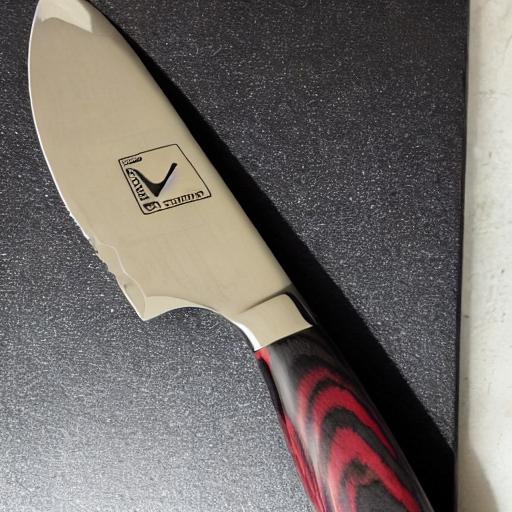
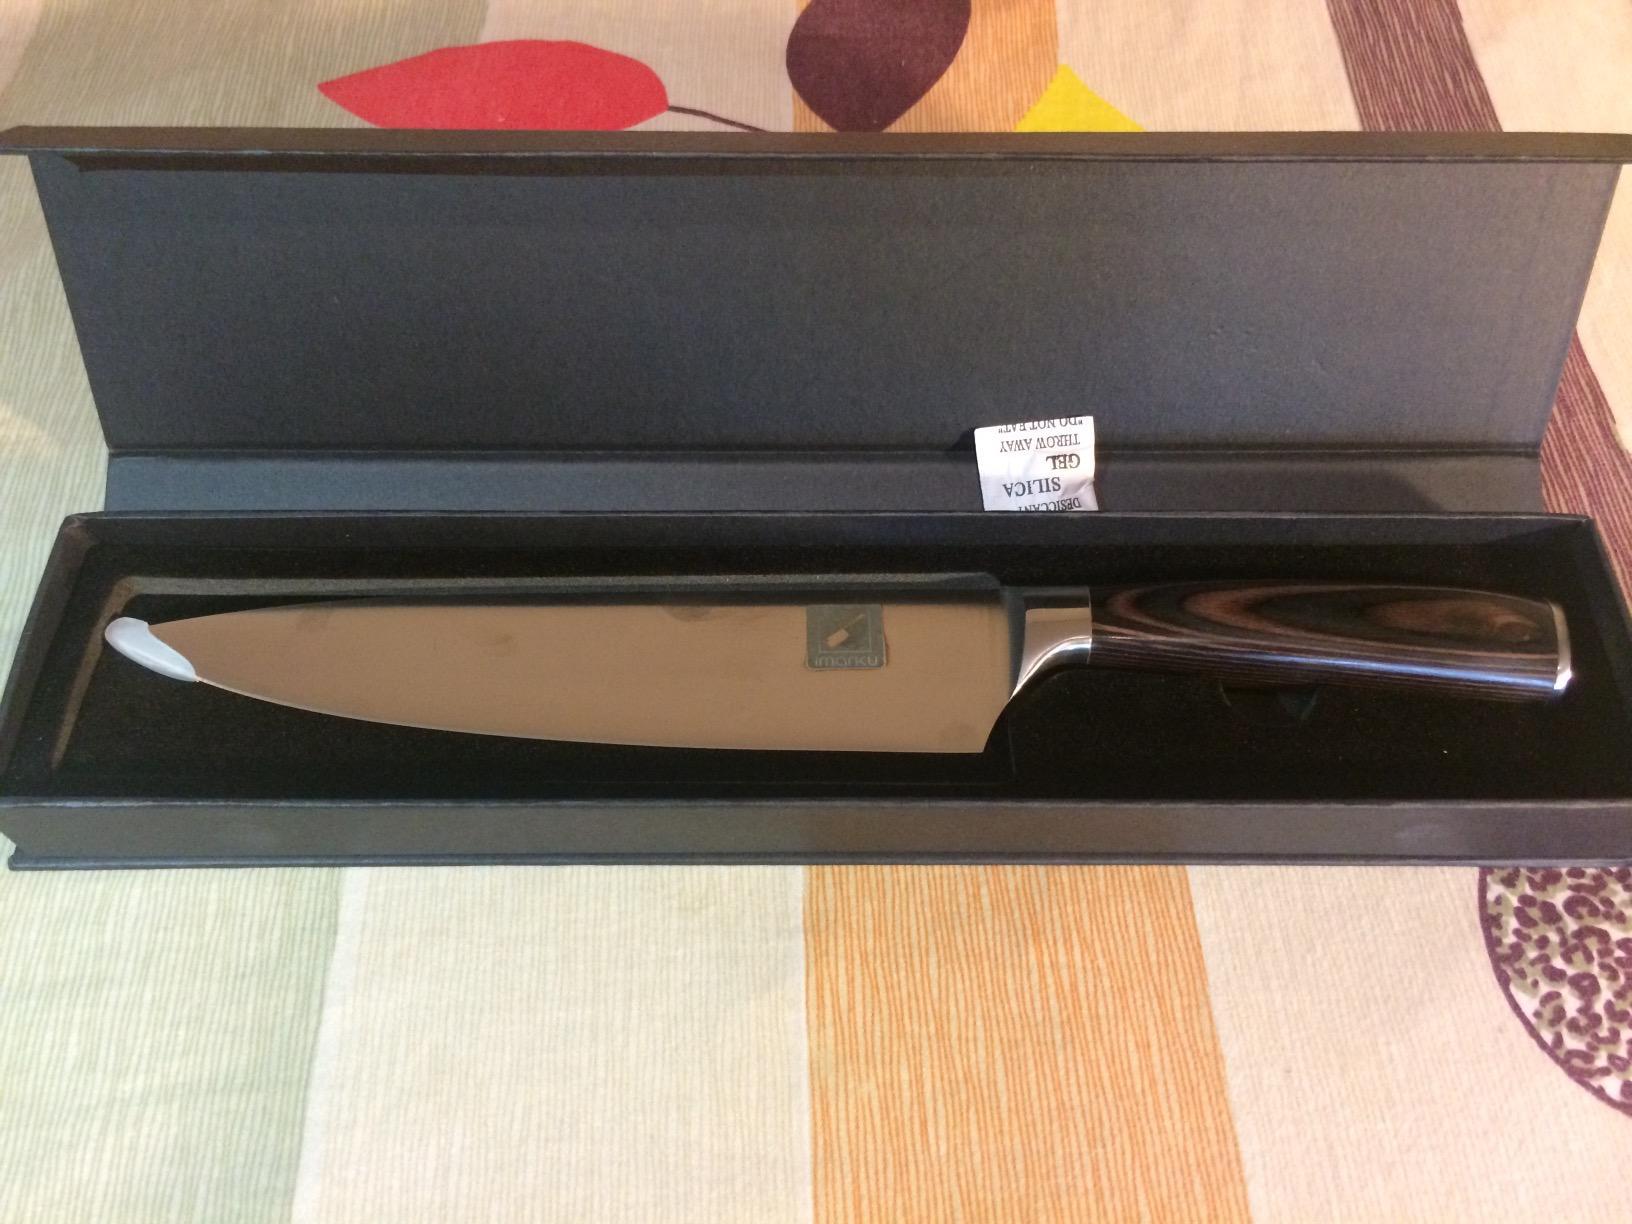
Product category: items_knife
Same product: no